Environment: real
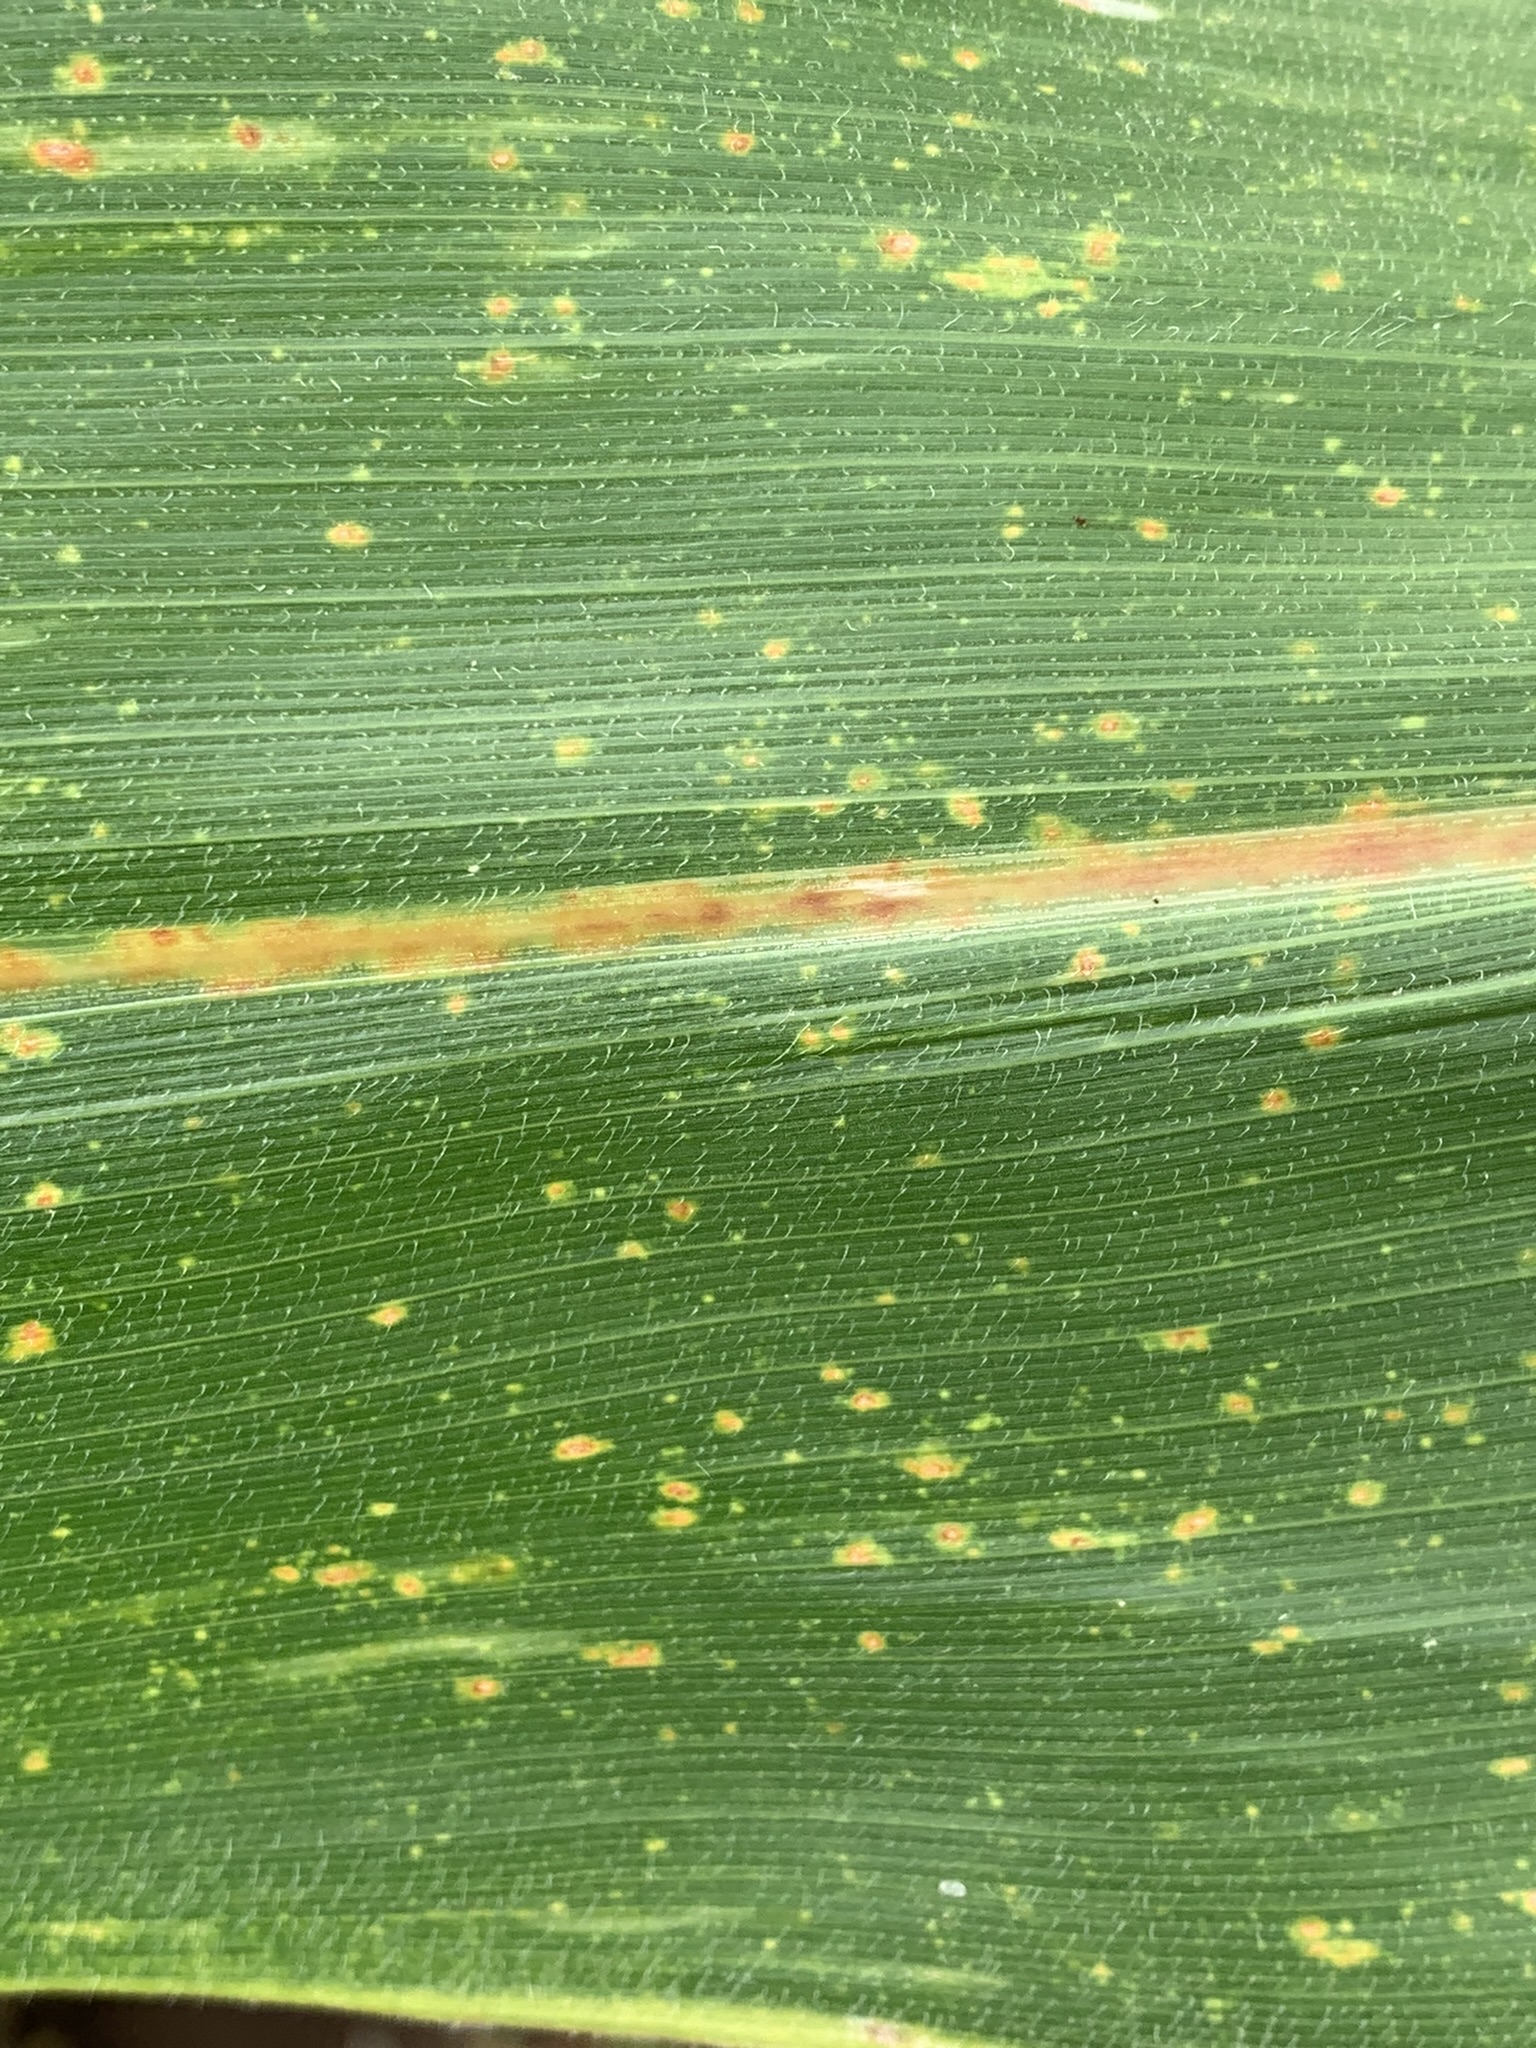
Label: lethal_necrosis